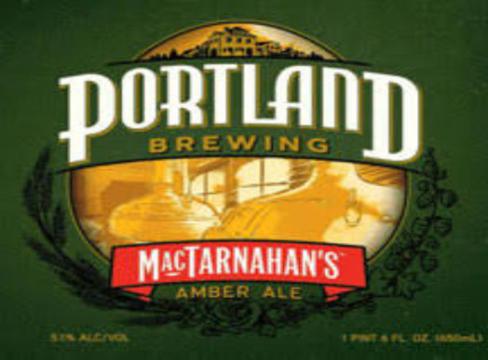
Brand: mactarnahan's
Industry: Food